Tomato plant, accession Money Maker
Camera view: horizontal (90 deg, fisheye); turntable rotation: 330 degrees
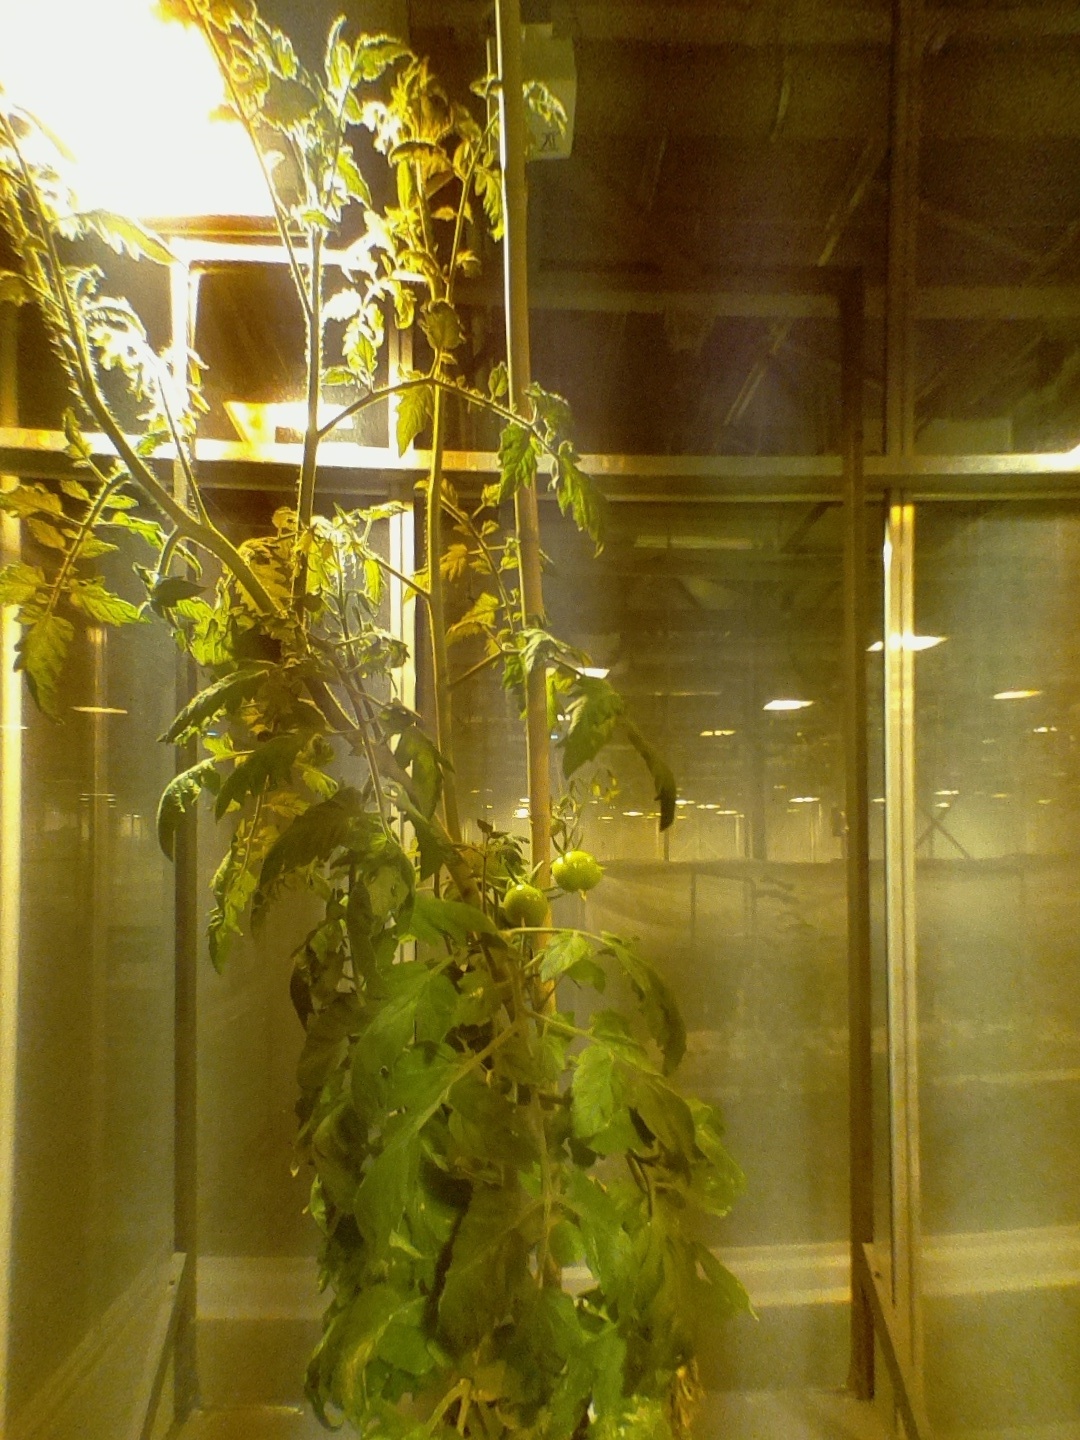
BBCH growth stage 73: 30%-40% of final fruit size